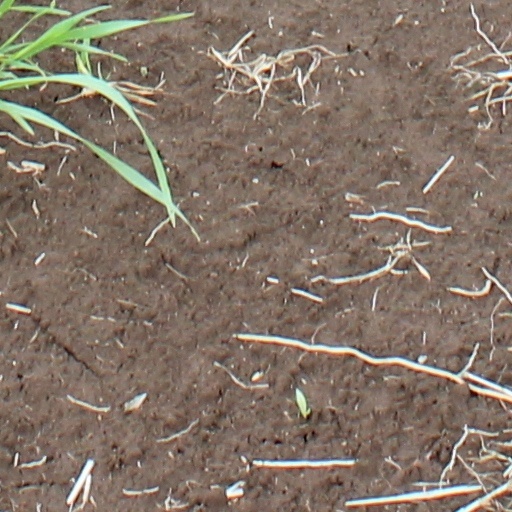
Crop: wheat